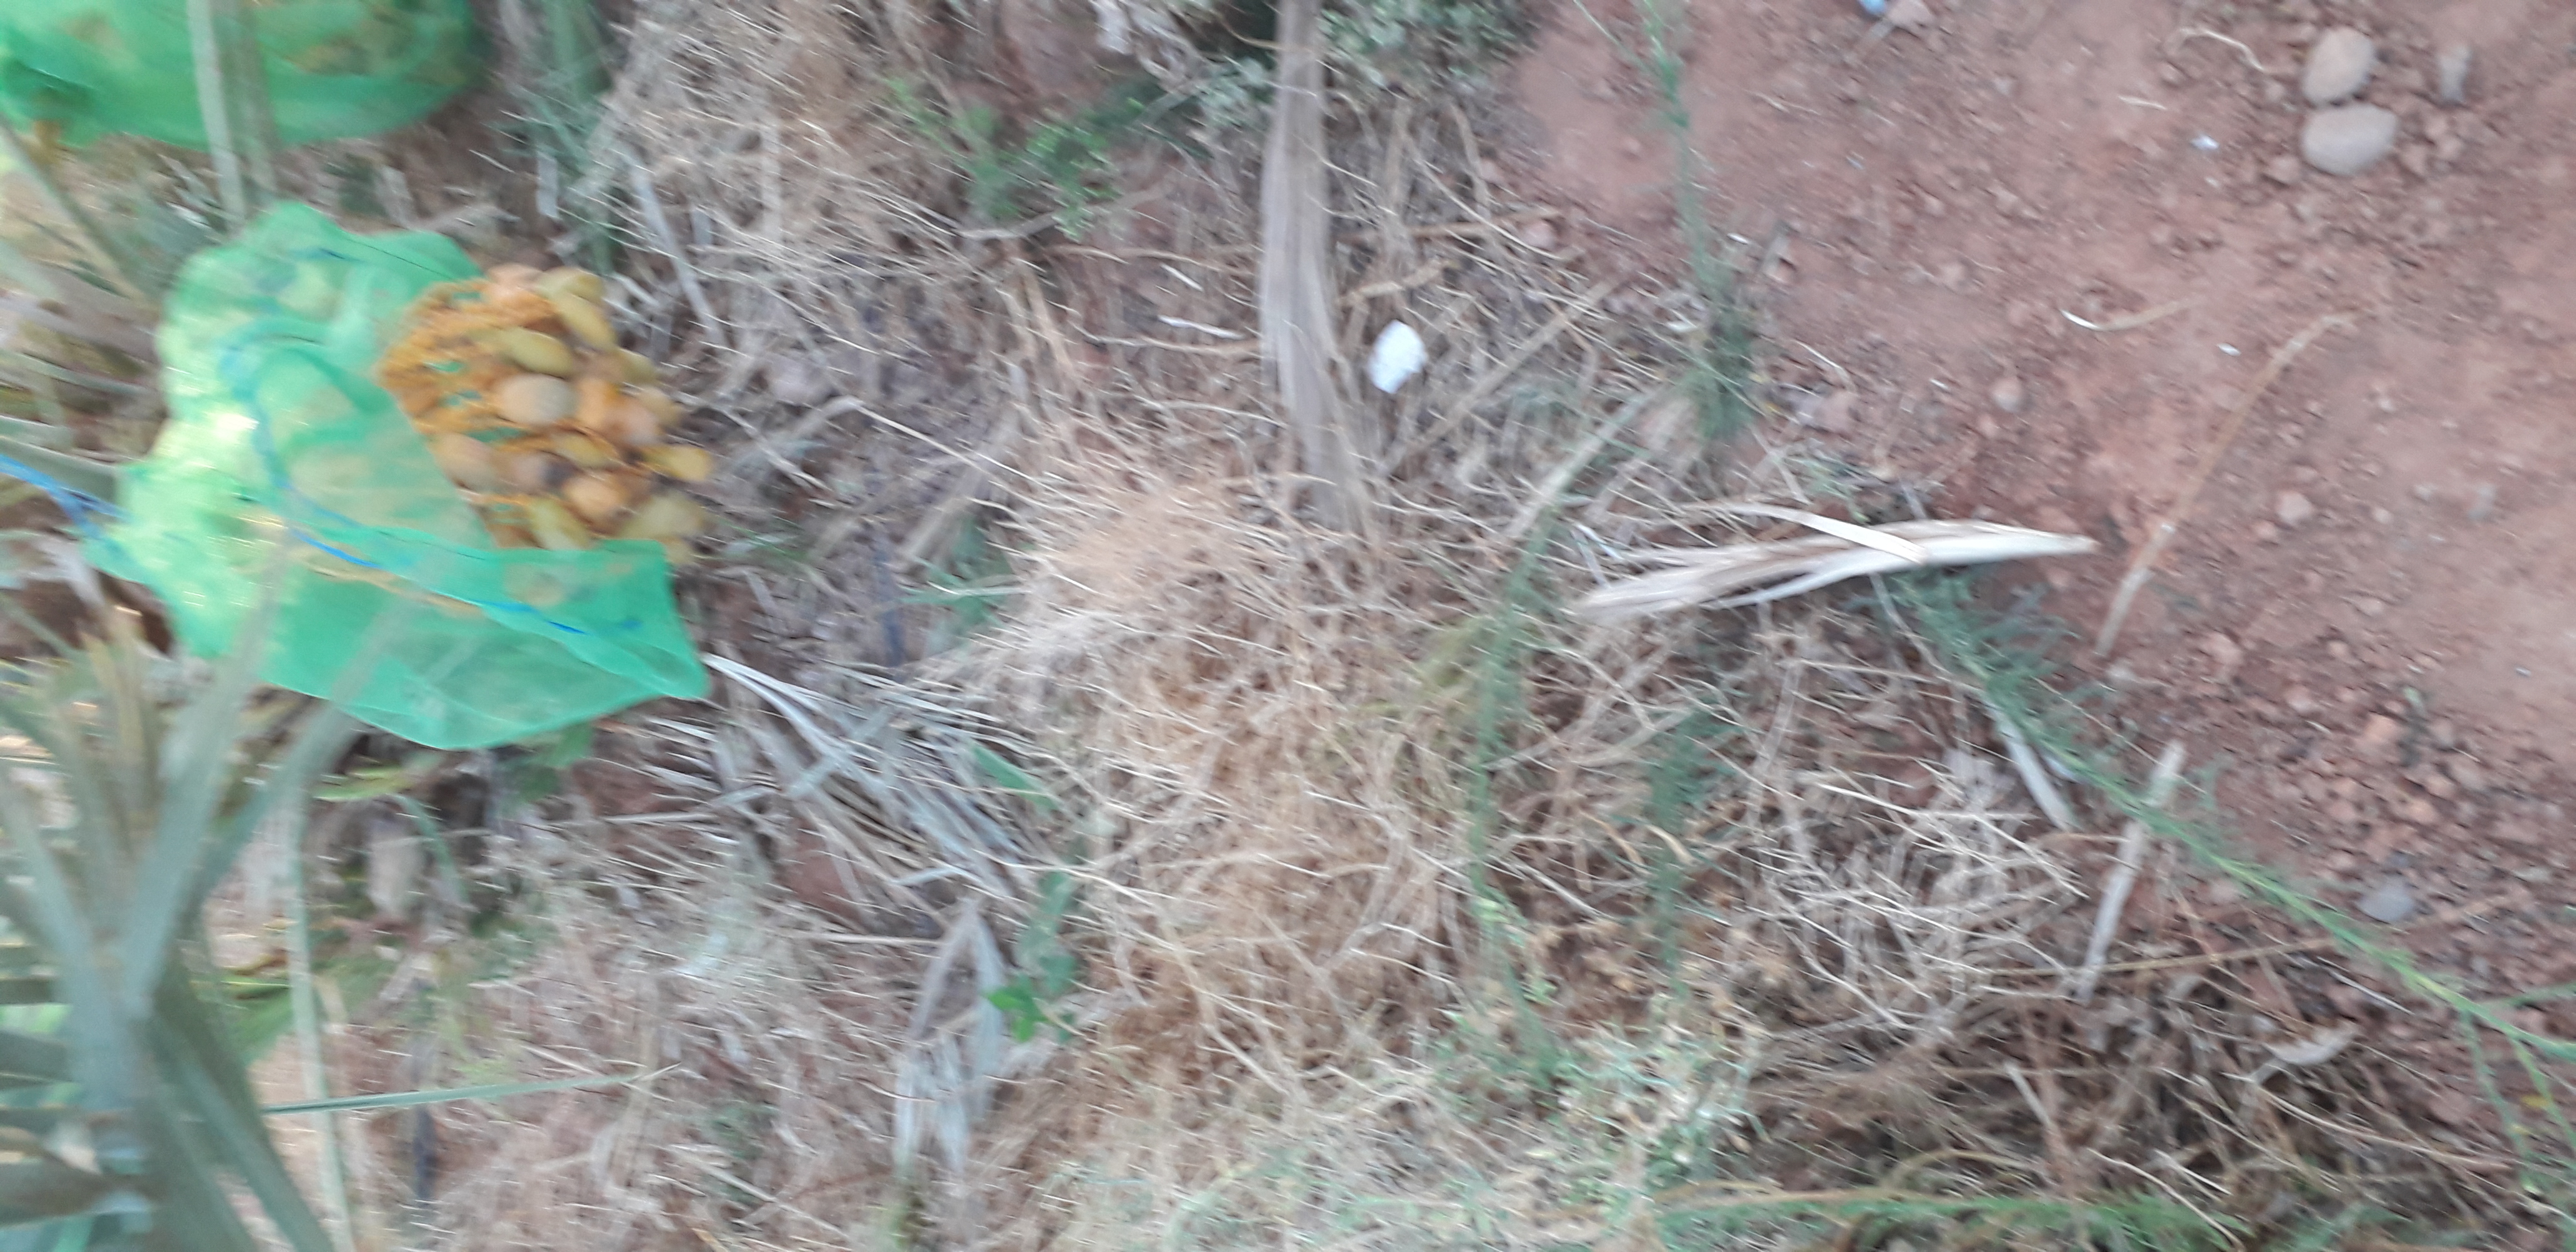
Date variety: Boumajhoul